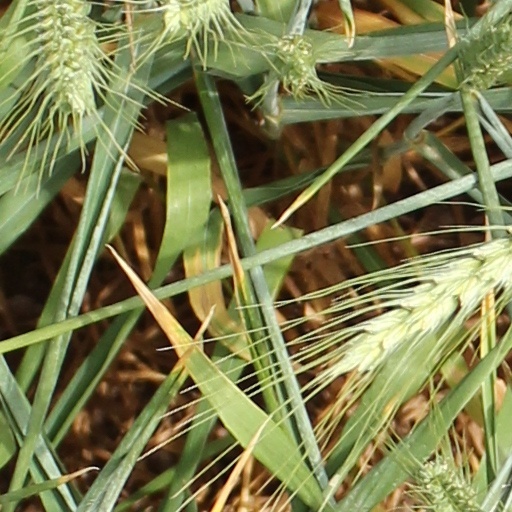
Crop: wheat